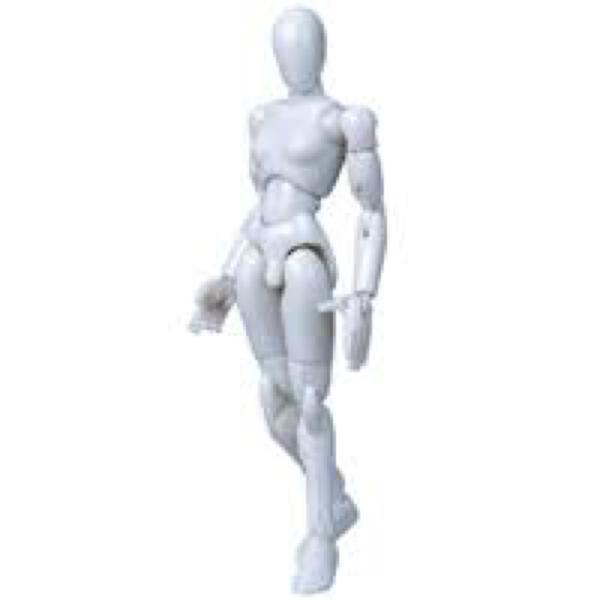
回答: ...で、次はどんな衝突実験で私を楽しませてくれるのかね?